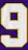
Number: 9